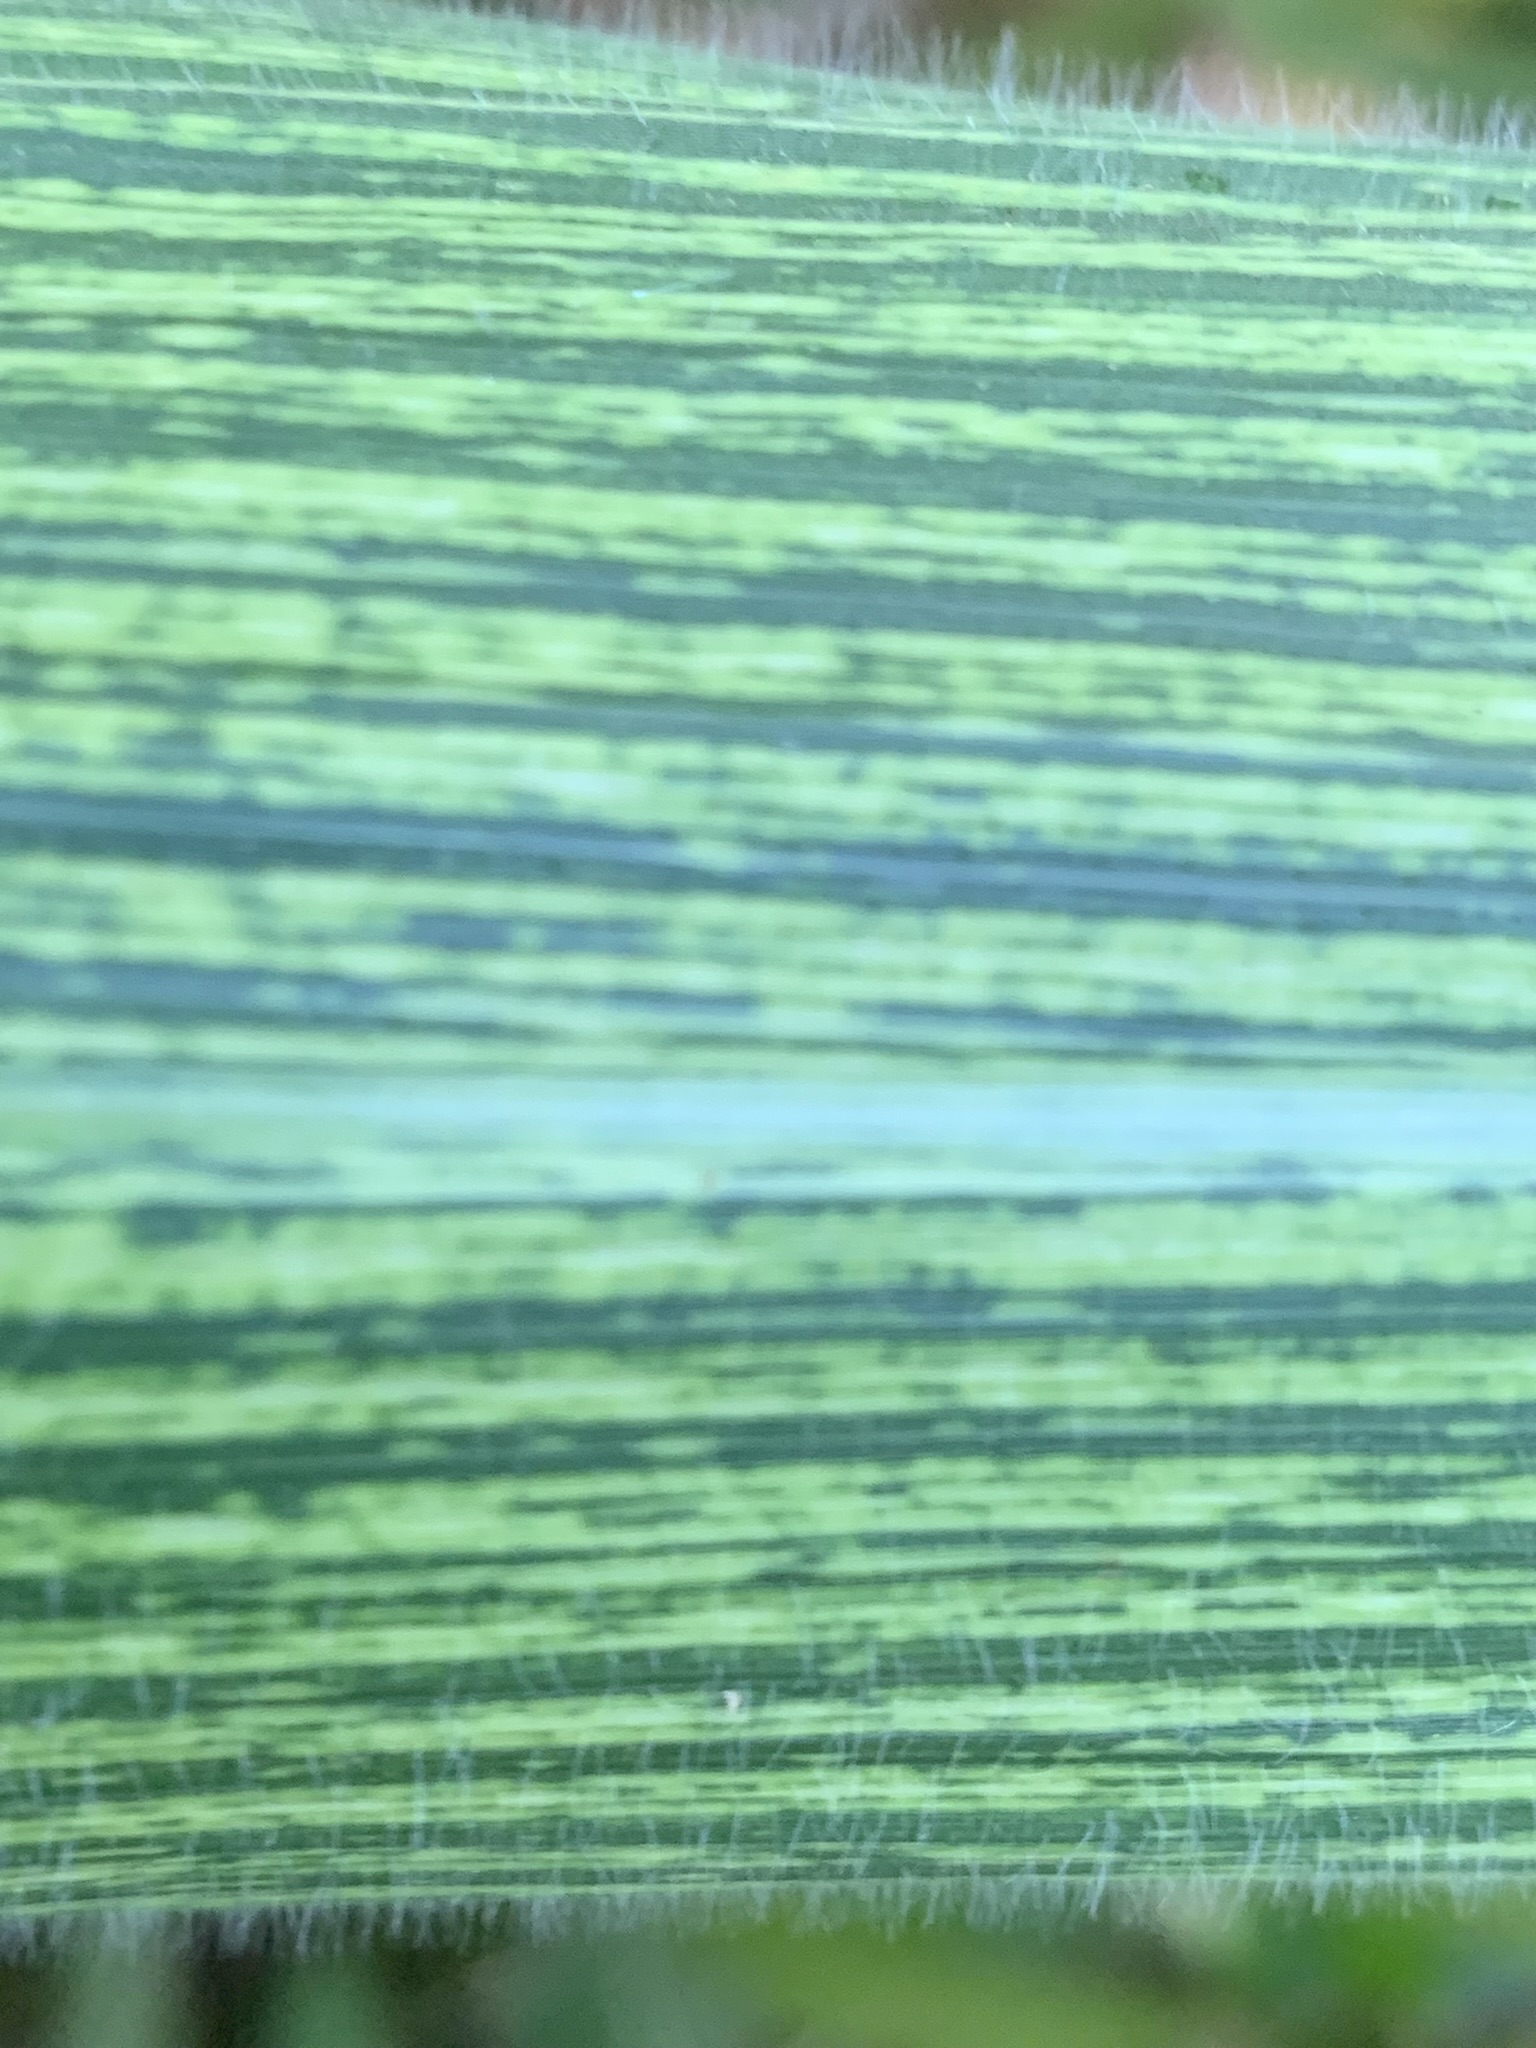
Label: MSV